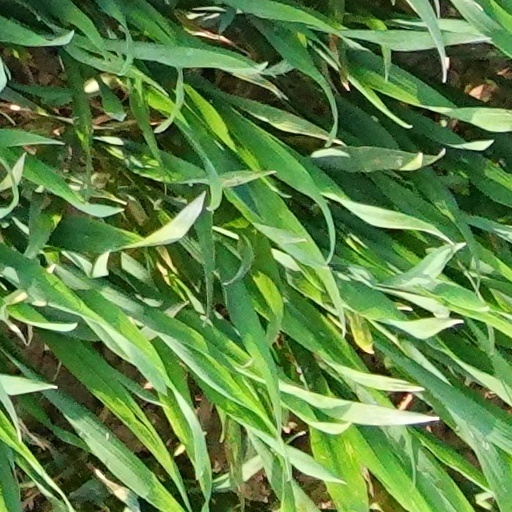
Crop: wheat